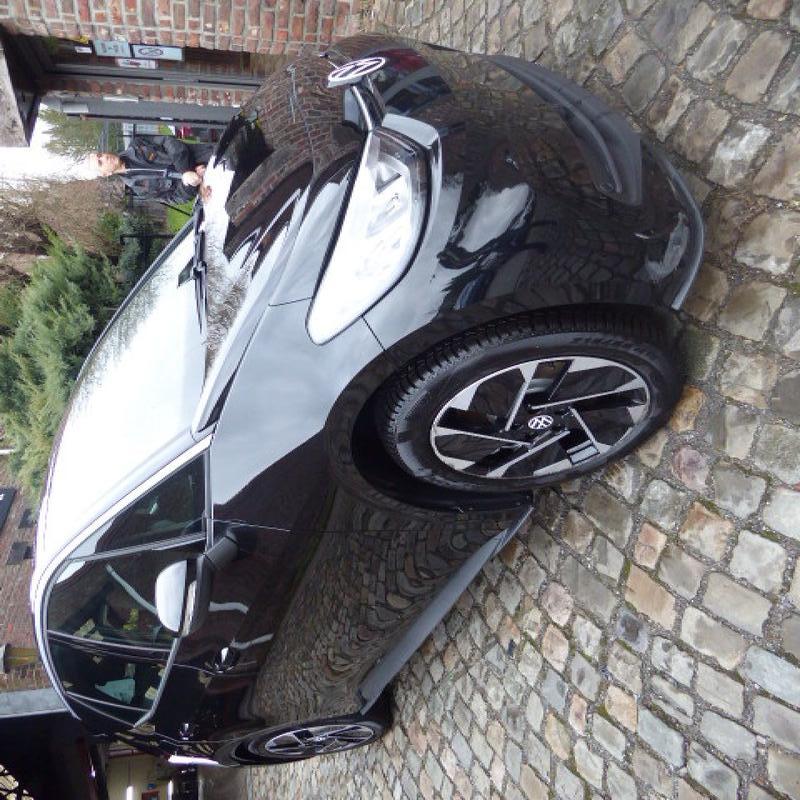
Aucun dommage détecté.
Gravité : aucun